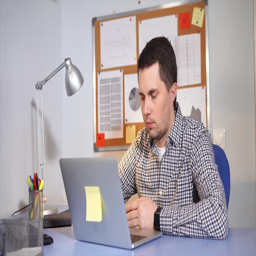
caucasian man working hard in the office at notebook .